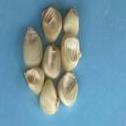
Maize quality: Good